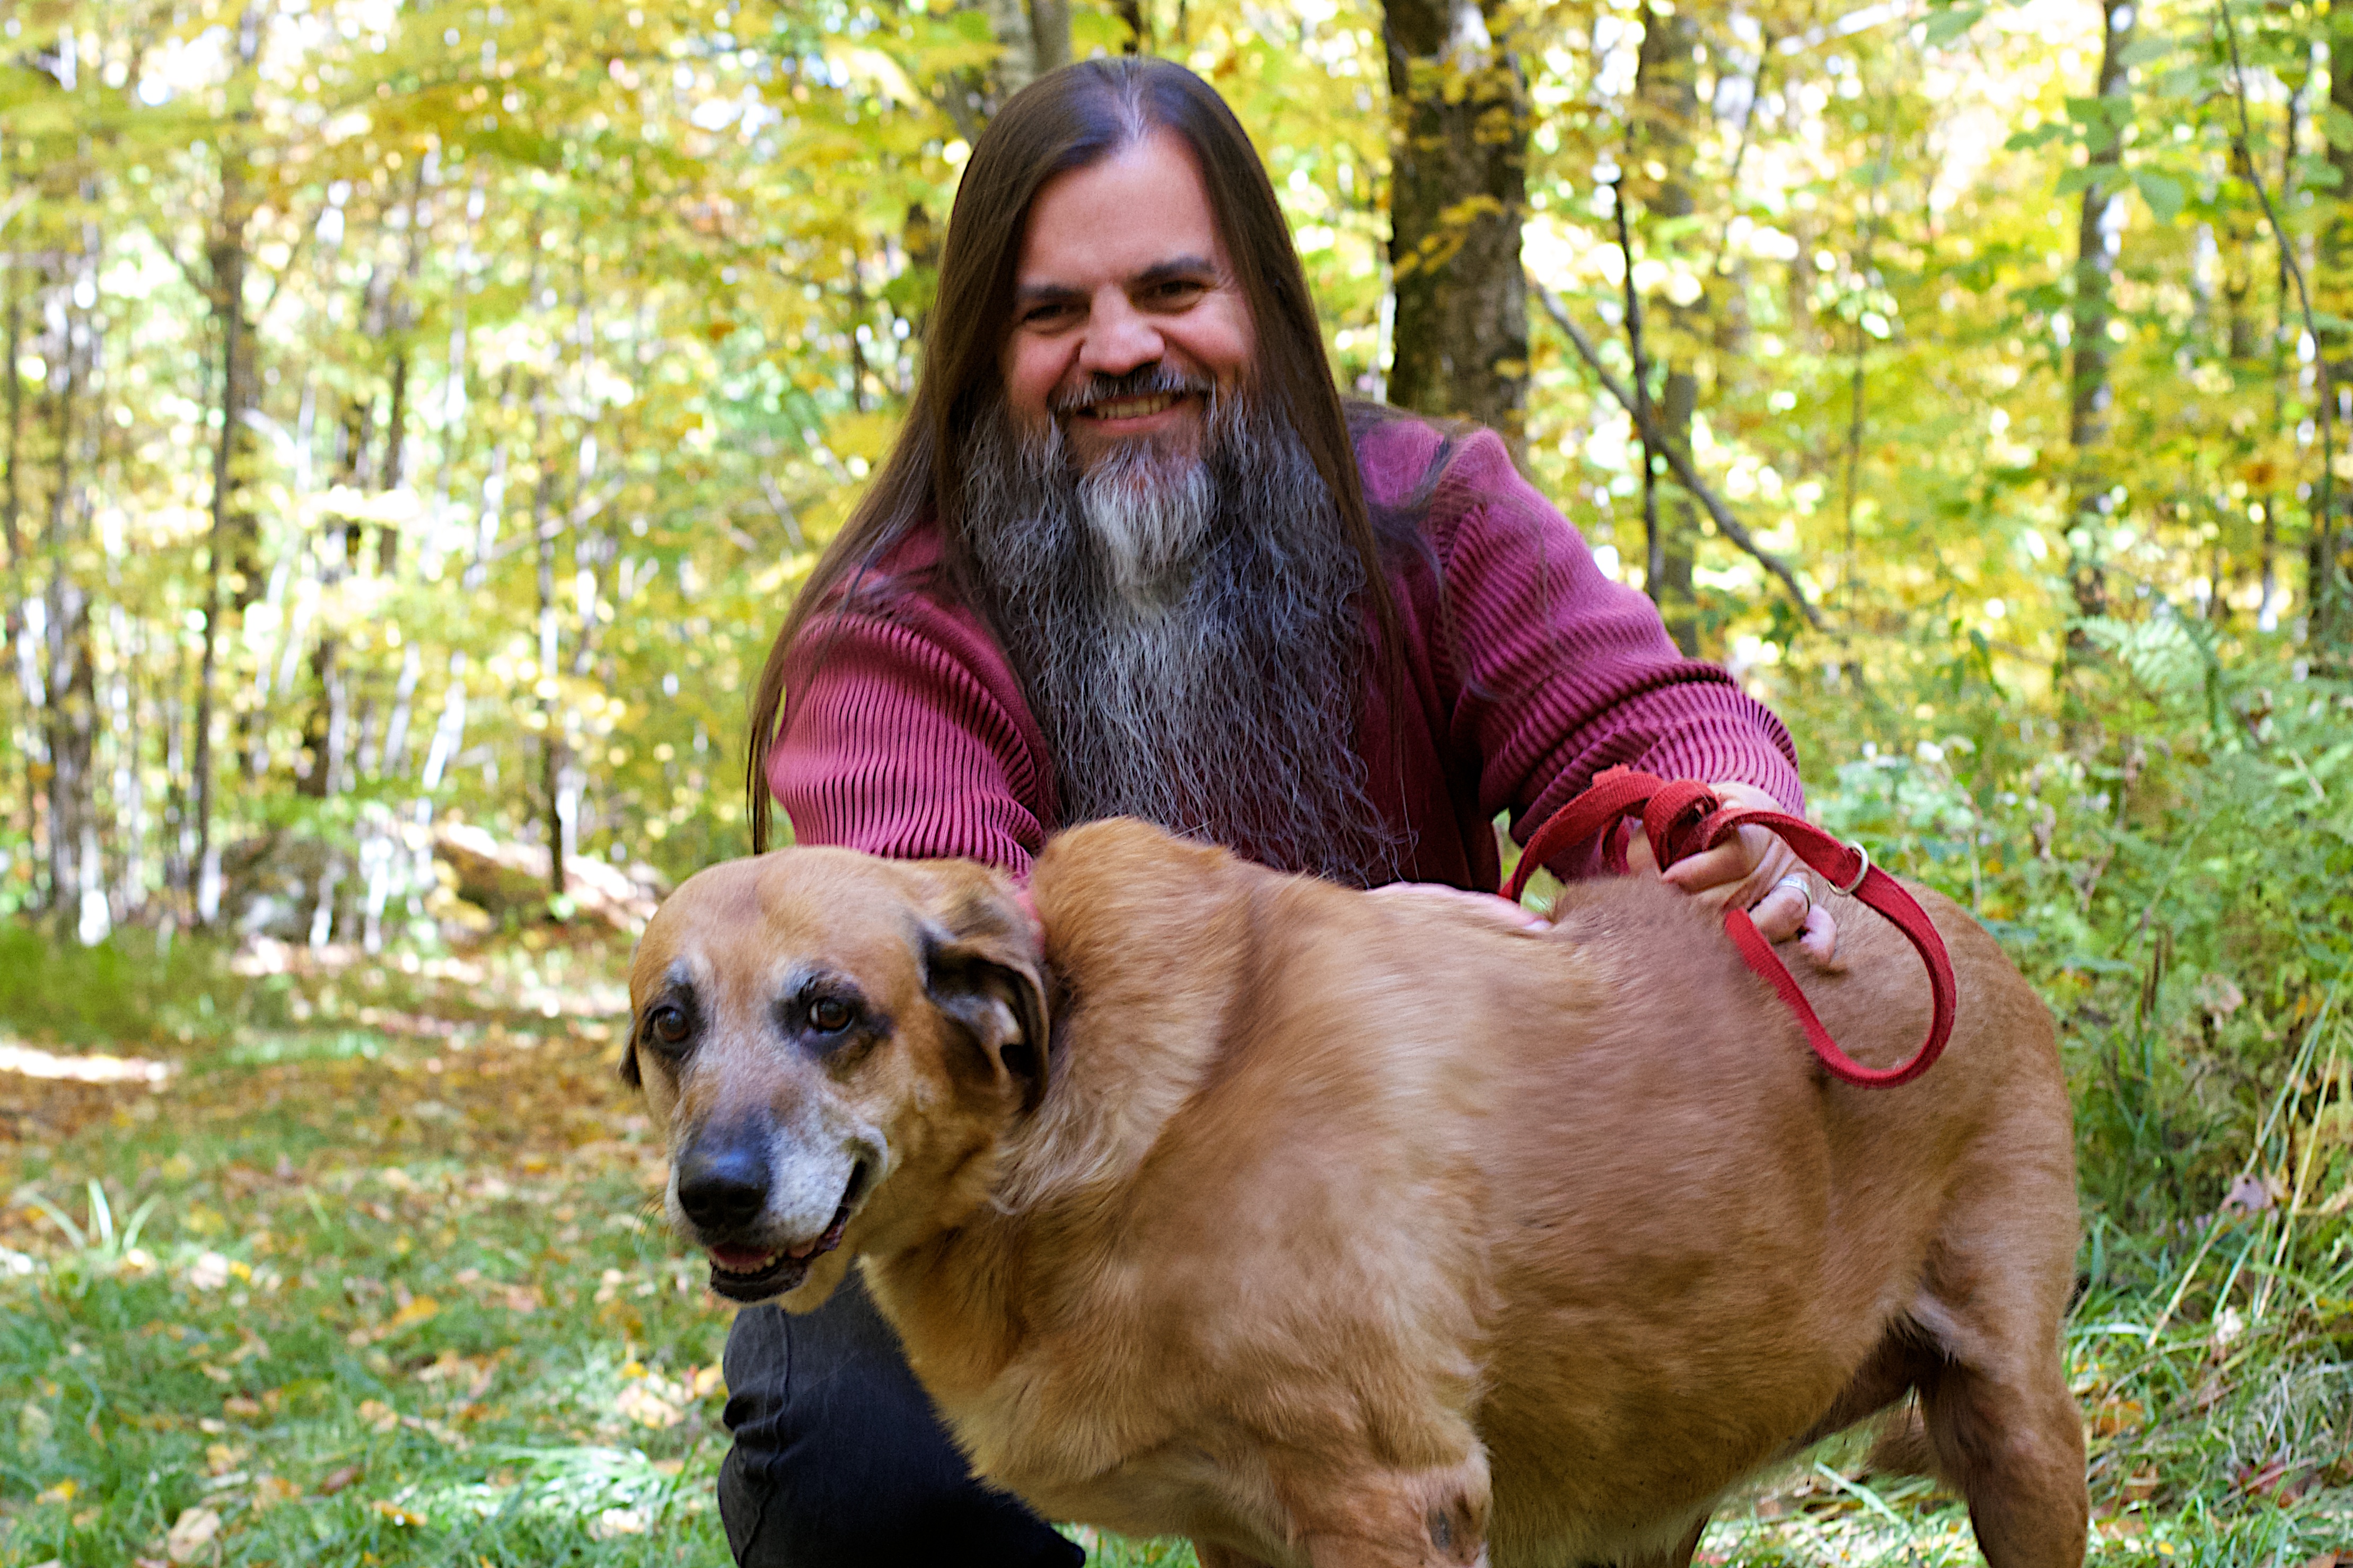
puppy, dog, mammal, dog like mammal, dog breed group